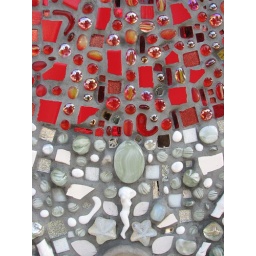
red over green